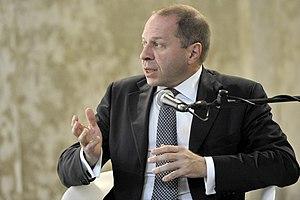
Corrado Maria Daclon, est un scientifique et un journaliste italien.